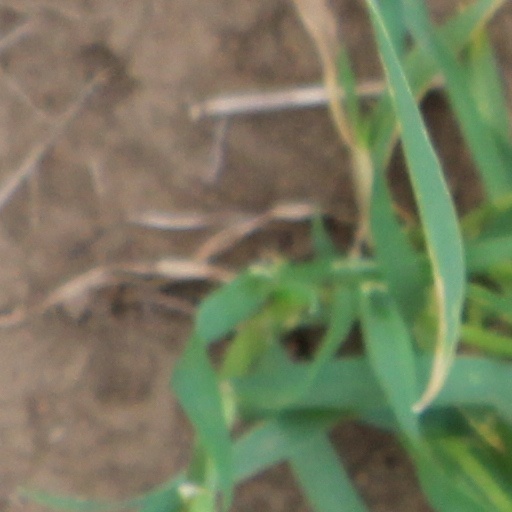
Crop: wheat